Williamsport Regional Airport

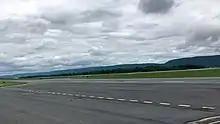
Airport apron

In 2016 the airport had 33,019 aircraft movements, average 90 per day: 70% general aviation, 19% air taxi, 9% airline and 2% military. Of the 51 based aircraft, 32 are single engine, 10 are multi-engine, 7 jet and 2 helicopter.